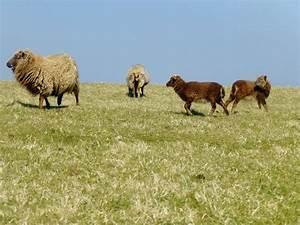
sheep